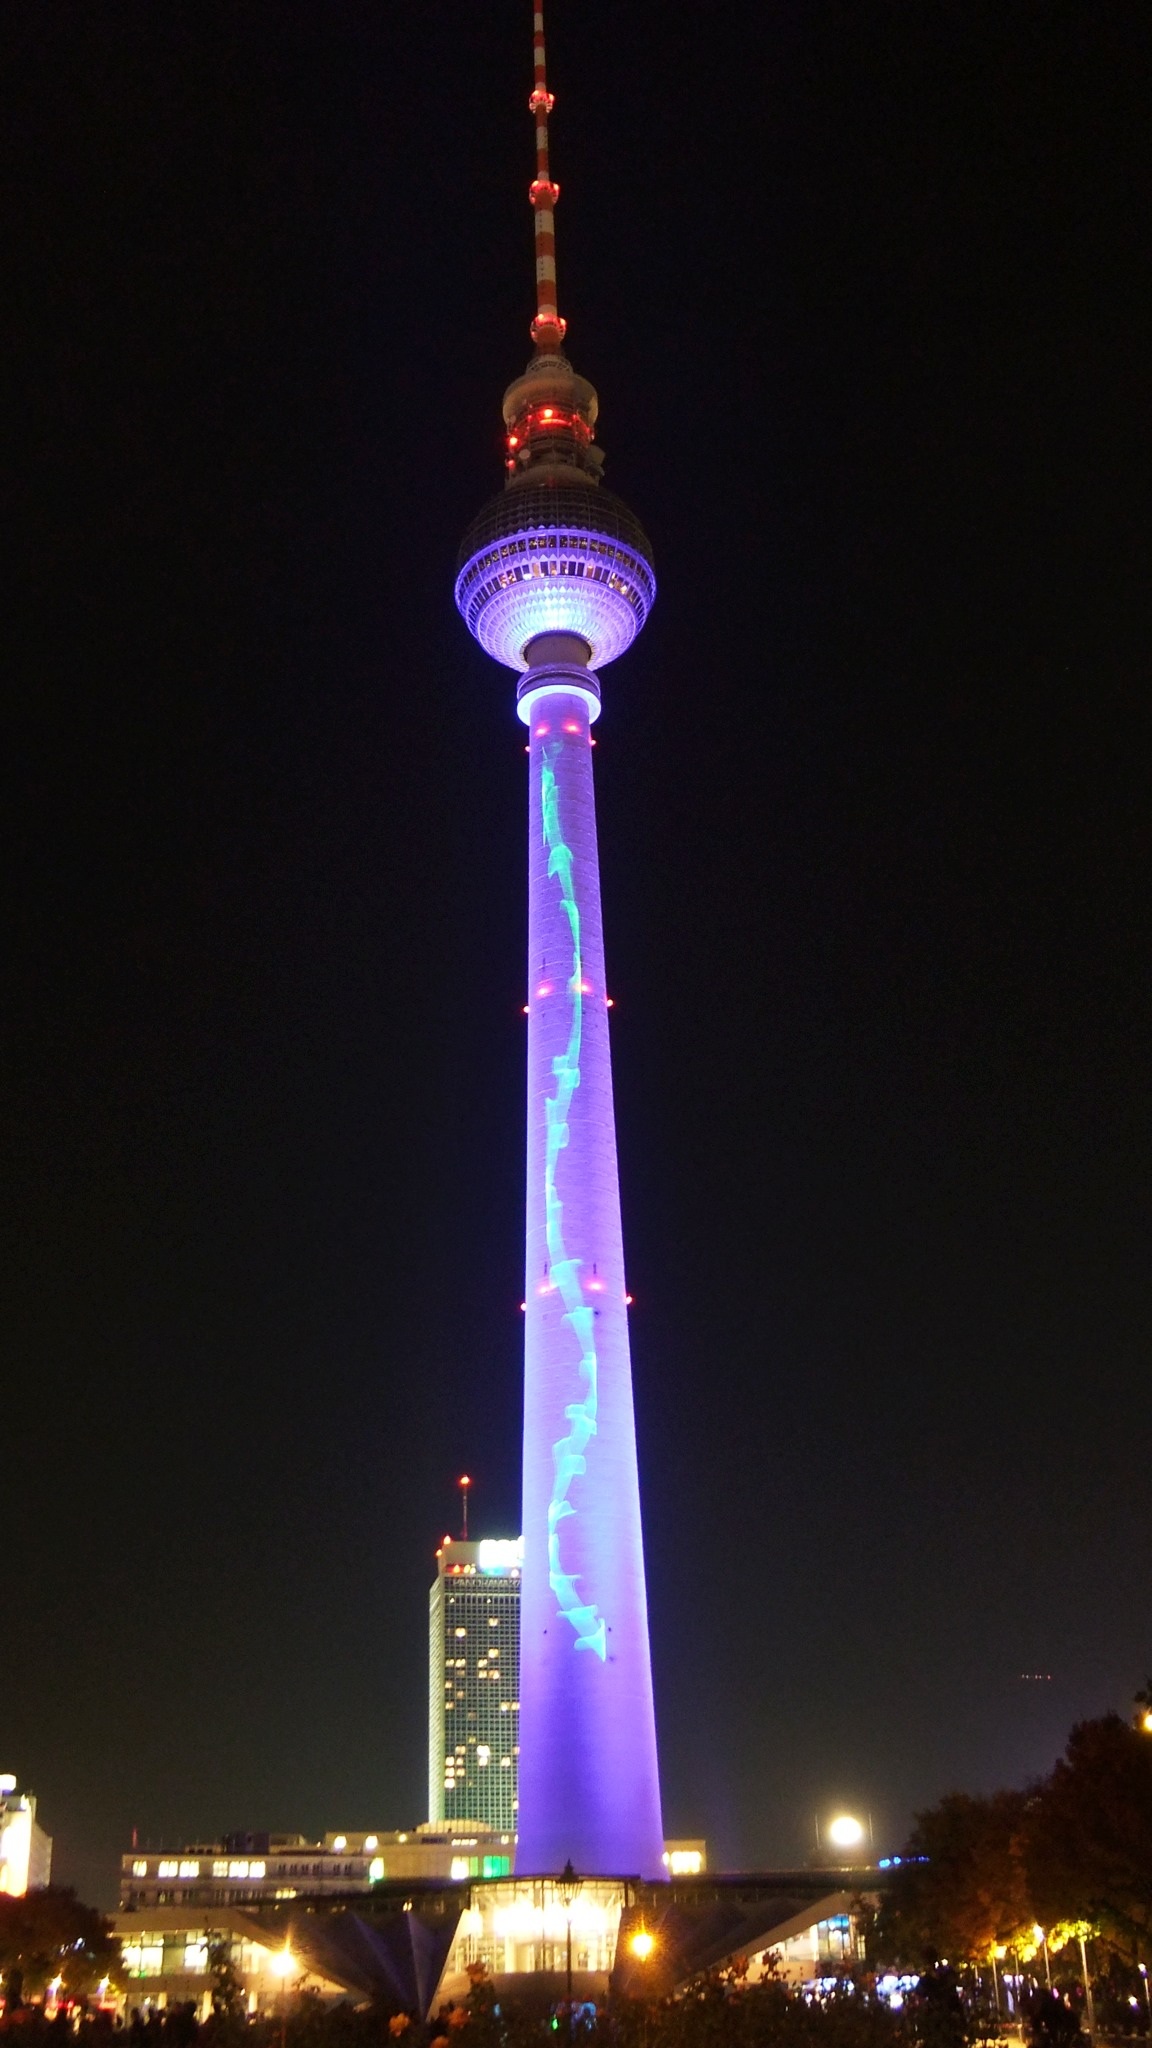
light, night, evening, tower, landmark, lighting, places of interest, capital, berlin, alexanderplatz, radio tower, tv tower